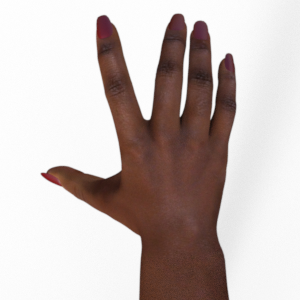
Label: paper